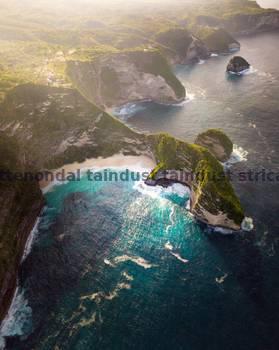
Label: Watermark